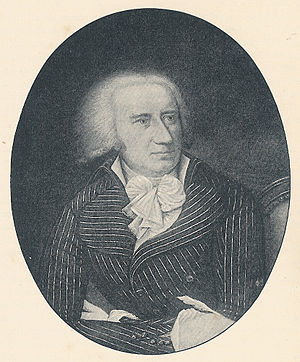
Moss Jernværk / Tiden med Ankerne / Bernt Anker (1784–1805)
Bernt Anker, 1746-1805. Kammerherre, konferensråd og handelsmand, fra Danmarks Riges Historie, bind 5
Bernt Anker. 1746-1805. Kammerherre, konferensråd og handelsmand.
Moss Jernverk var et jernværk i Moss i Norge, grundlagt i 1704. Værket var i mange år byens største bedrift, og med kraft fra Mossefossen blev malm hovedsagelig fra Arendalsfeltet smeltet og bearbejdet til en række produkter. Fra midten af 1700-tallet var værket Norges ledende rustningsbedrift og støbte hundredvis af tunge kanoner i jern. Norges første valseværk for jern blev også anlagt her.